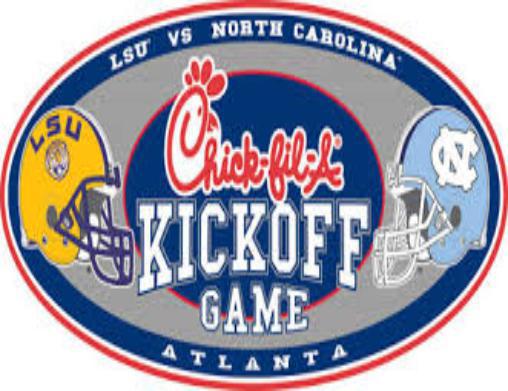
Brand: Chick-fil-A
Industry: Food